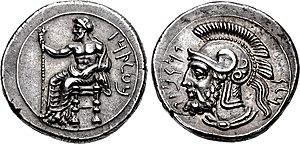
Pharnabaze est un satrape perse du IVᵉ siècle.